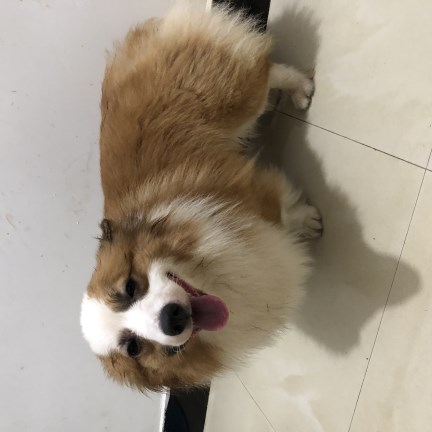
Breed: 2909-n000116-Cardigan